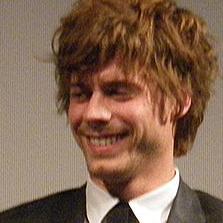
Age: 23